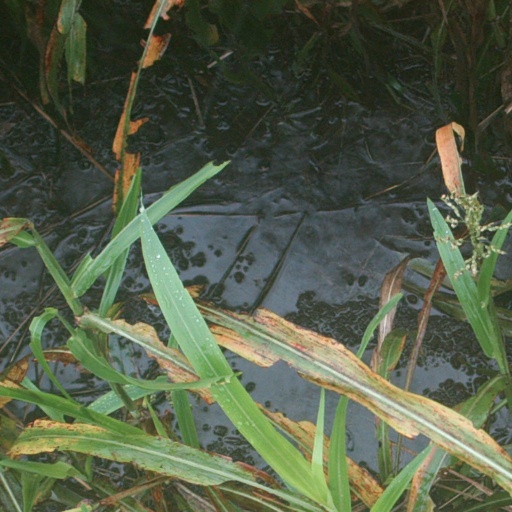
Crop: sorghum